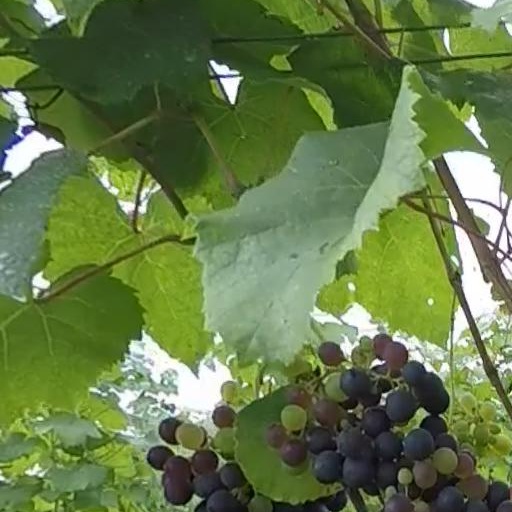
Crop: grape